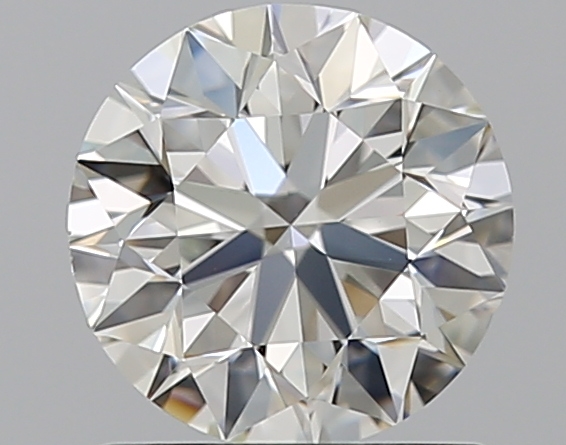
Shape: round
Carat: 1
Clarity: VS1
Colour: I
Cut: EX
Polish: EX
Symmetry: EX
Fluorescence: N
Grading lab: GIA
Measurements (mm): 6.31 x 6.35 x 4